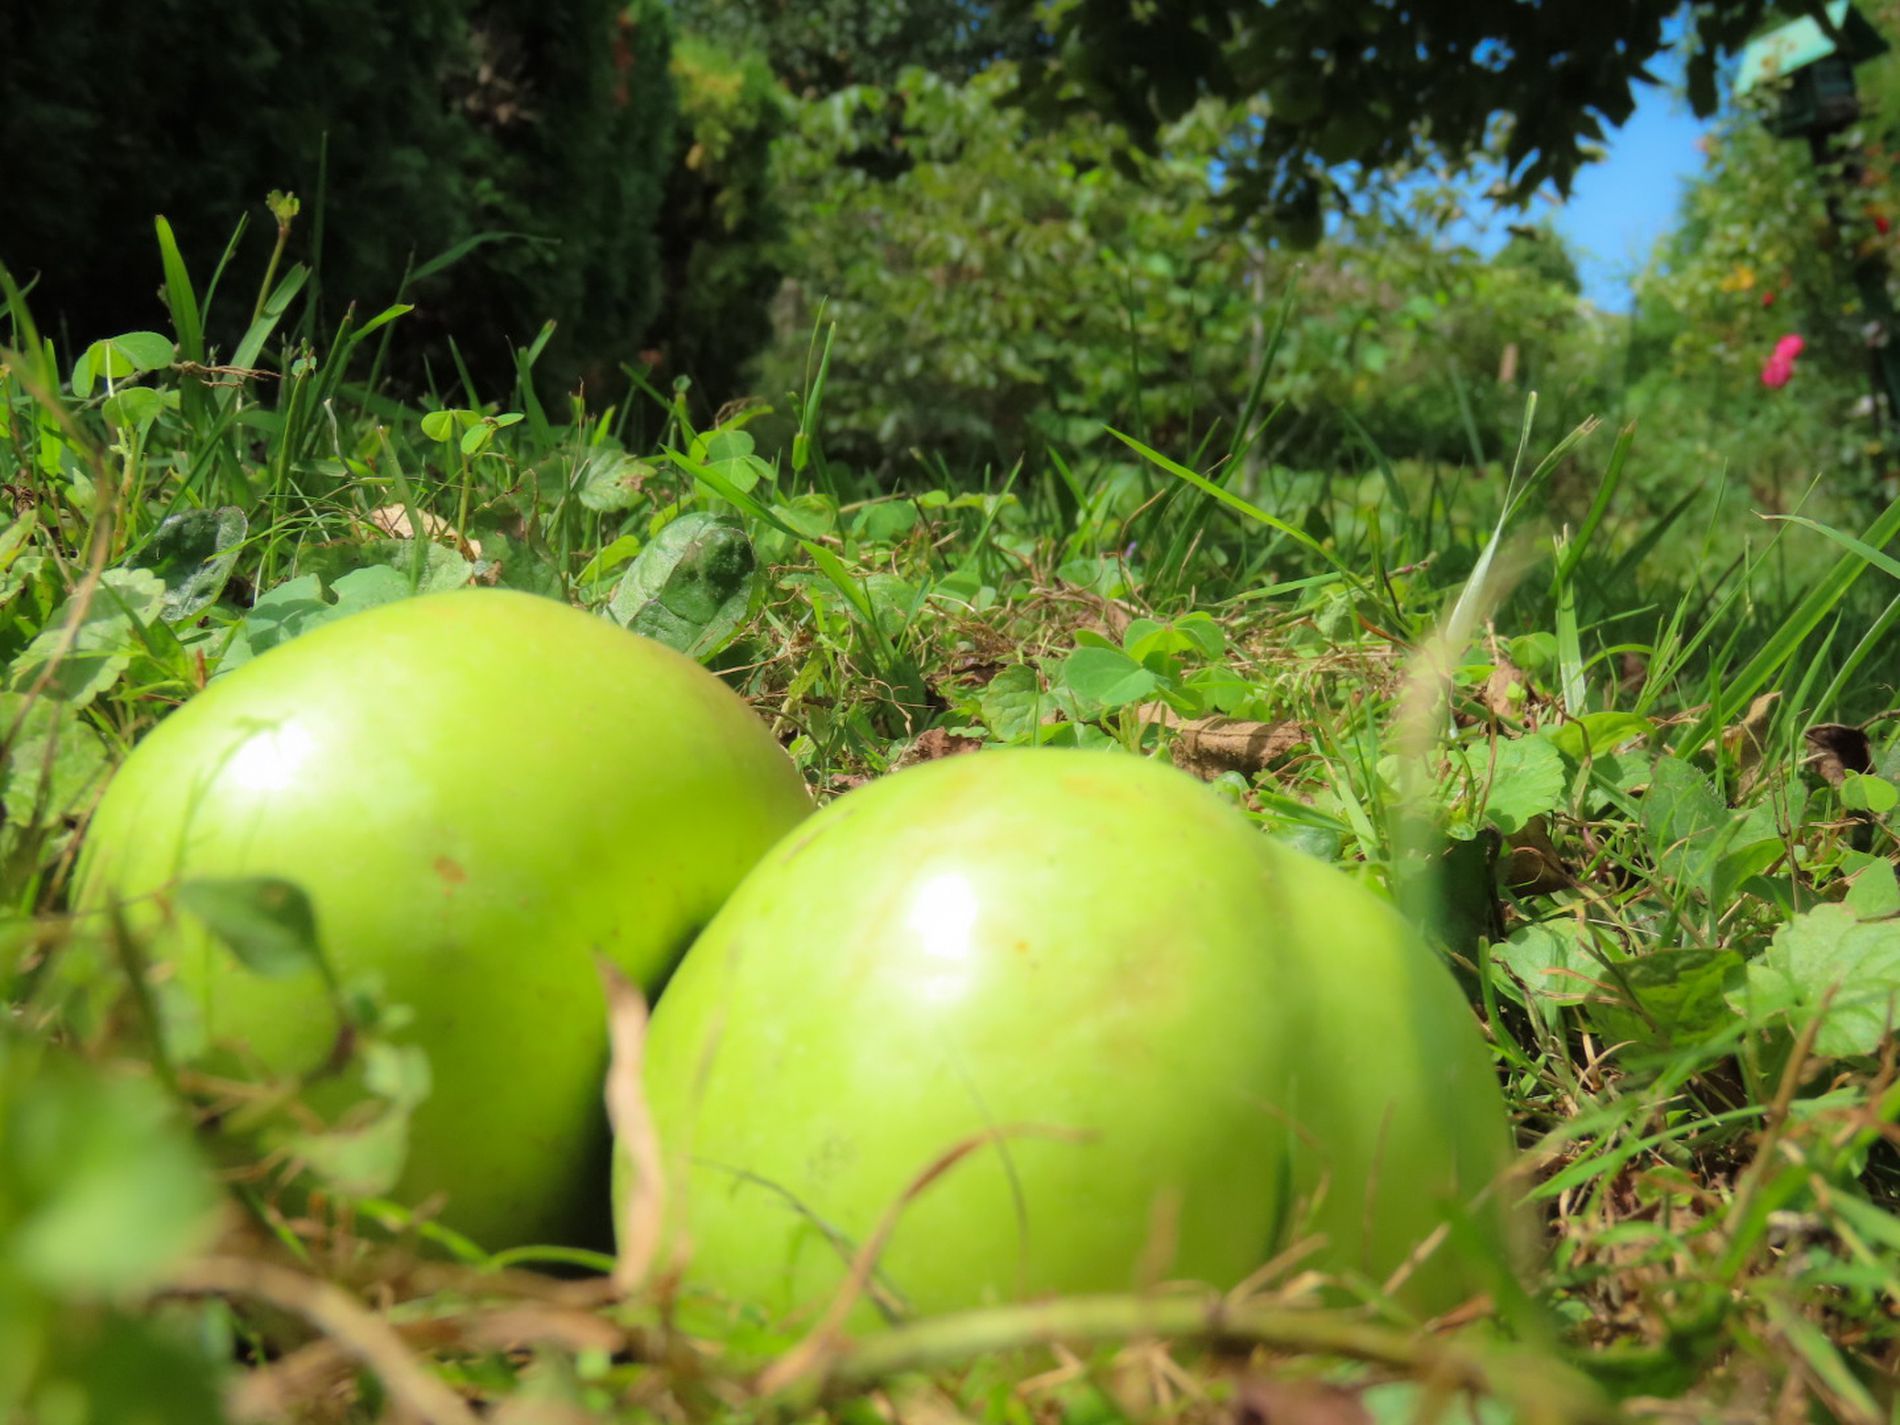
Apples on the Grass
Two round-shaped Apples rest amongst green grass and small leafy plants. The background is a blur of darker green garden foliage and glimpses of a bright sky.
close-up shot brings us down to the level of these smooth, green Apples nestled in the grass, a simple yet evocative scene. You can almost feel the cool earth and the soft blades of grass around them.
Labels: Apple, Food, Fruit, Plant, Produce, Grass, Green, Vegetation, Pear, Leaf, Birdhouse, Garden, Sky
Camera: Canon Canon PowerShot SX70 HS
Lens: 3.8-247.0 mm
Aperture: F5
Exposure: 1/1000 sec
ISO: 160
Focal length: 9.0 mm